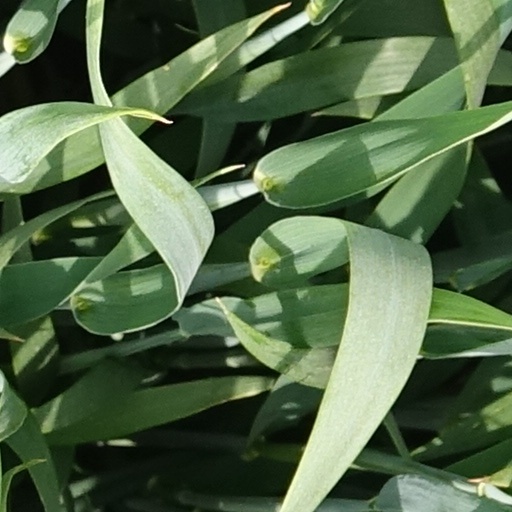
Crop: wheat